Sarajevo

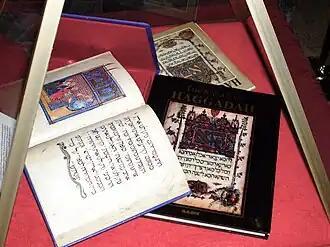
Copies of the Sarajevo Haggadah

The Sarajevo main railway station was built in 1882 for the narrow-gauge railway. After World War II, it was decided to replace the old station by a new functionalist building. The ceremonial completion of the station building took place in 1949. The station was electrified in 1967, as part of the early electrification program introduced in Bosnia up to 1969.